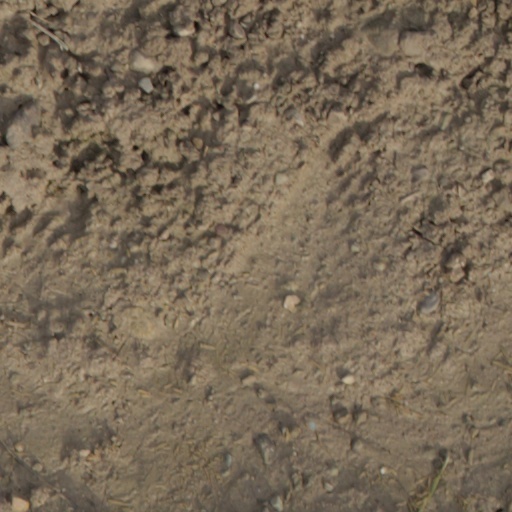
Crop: wheat